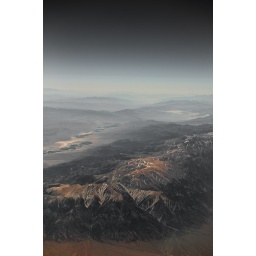
I loved flying over the Rockies with a window seat.